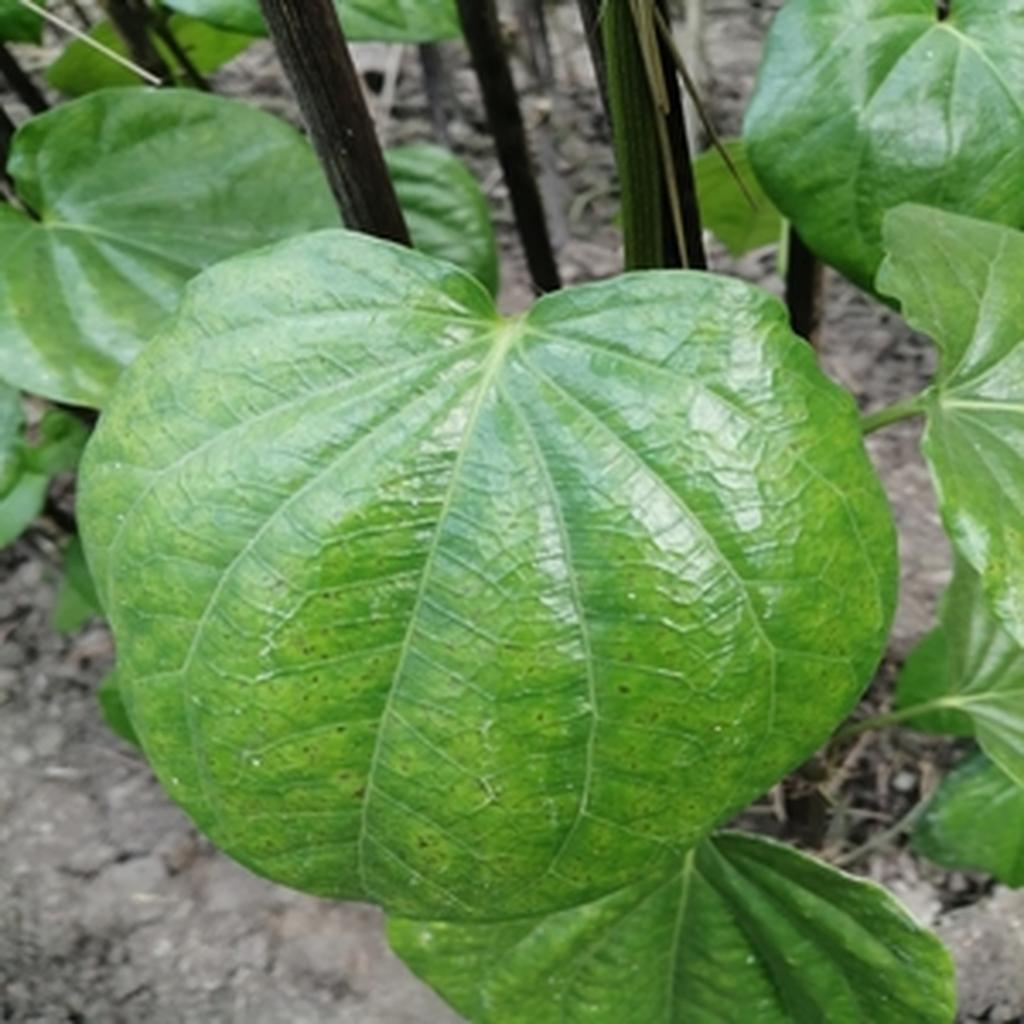
Label: Leaf_Spot